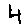
Label: 4